São Paulo State Symphony Orchestra

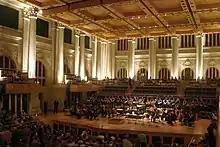
Sala São Paulo

The São Paulo State Symphony Orchestra is a Brazilian orchestra based in São Paulo. The principal concert venue of OSESP is the Sala São Paulo.